Ballastless track

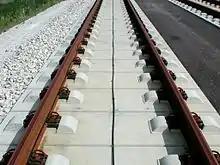
Slab track with flexible noise-reducing rail fixings, built by German company Max Bögl, on the Nürnberg–Ingolstadt high-speed line

A ballastless track or slab track is a type of railway track infrastructure in which the traditional elastic combination of sleepers and ballast is replaced by a rigid construction of concrete or asphalt. It is considered the standard for high-speed and heavy haul railway lines. It is also commonly used for urban tramways.